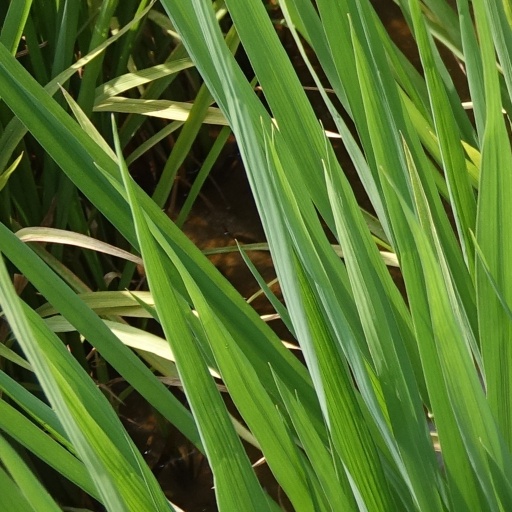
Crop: rice